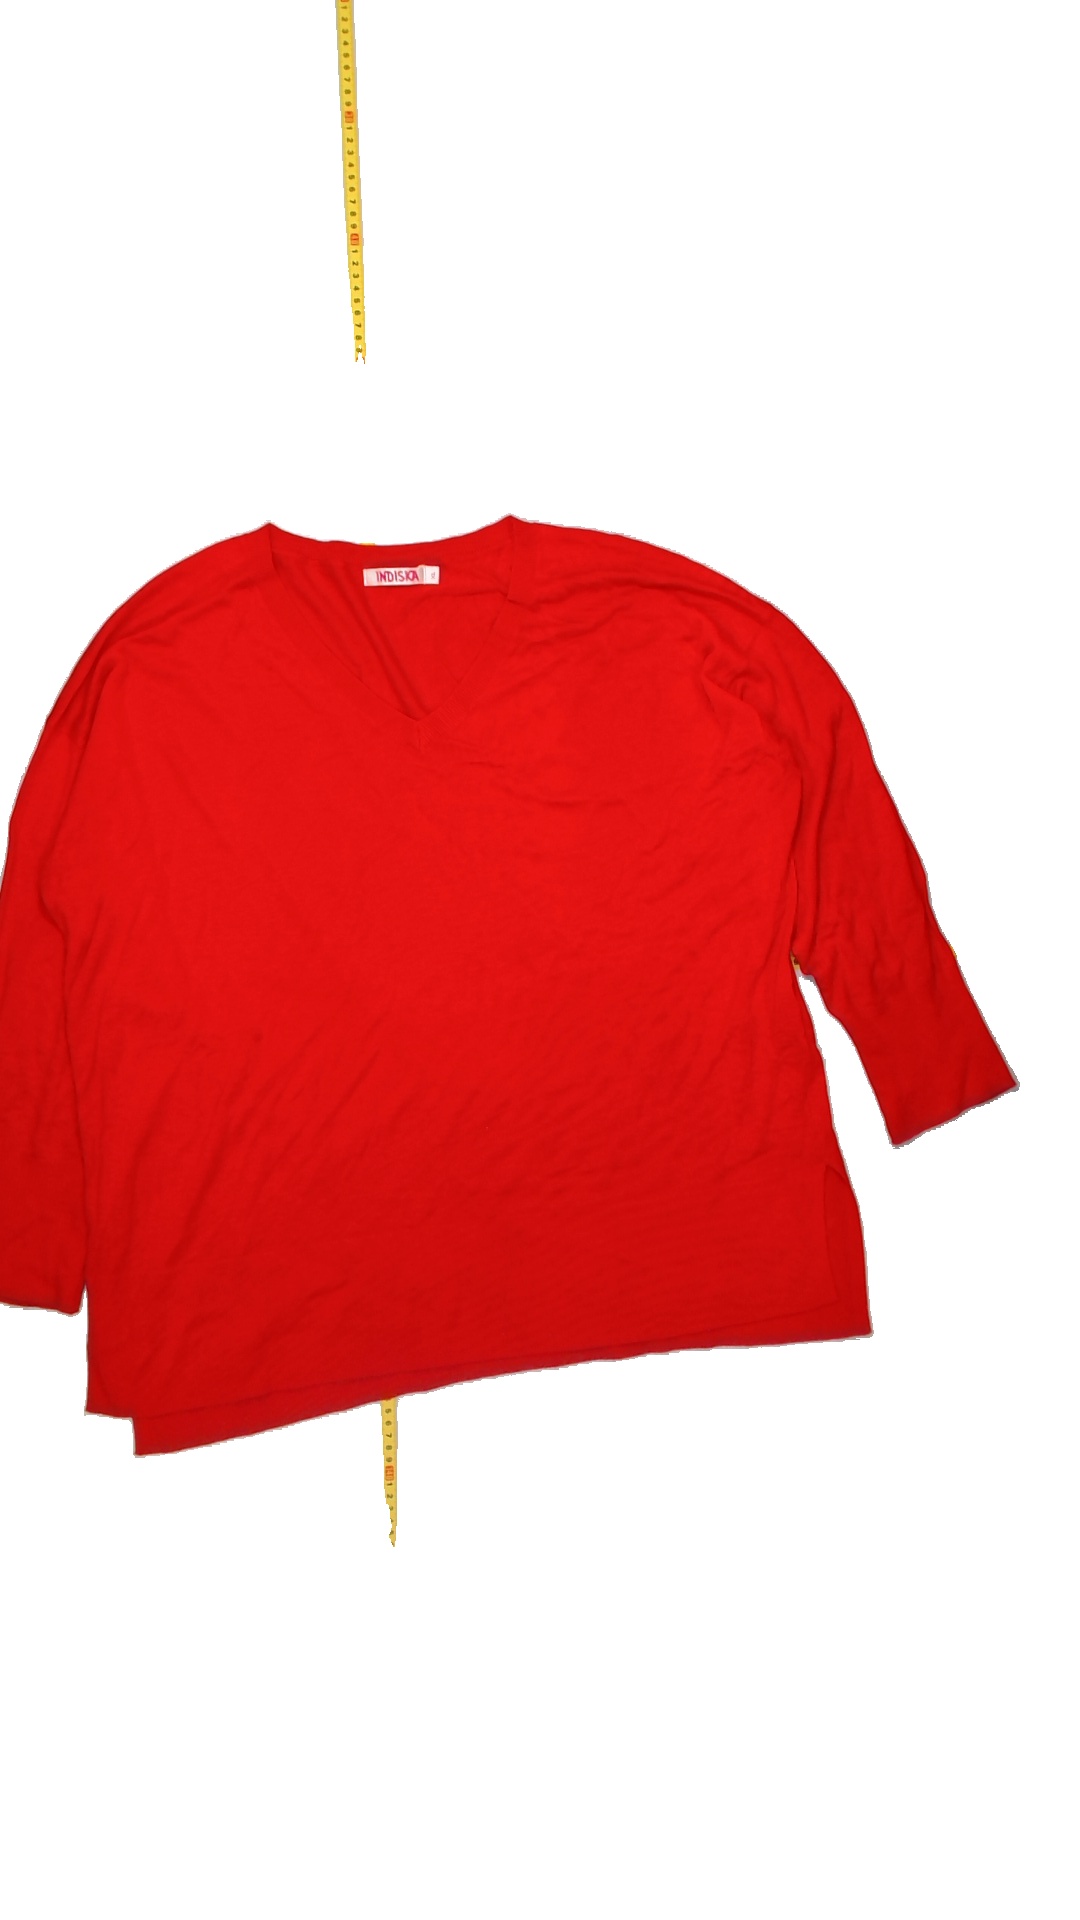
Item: Sweater (Ladies)
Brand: Indiska
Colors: Red
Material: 54%acryl 46%cotton
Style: No trend
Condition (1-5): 4
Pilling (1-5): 4
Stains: No
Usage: Reuse
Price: <50